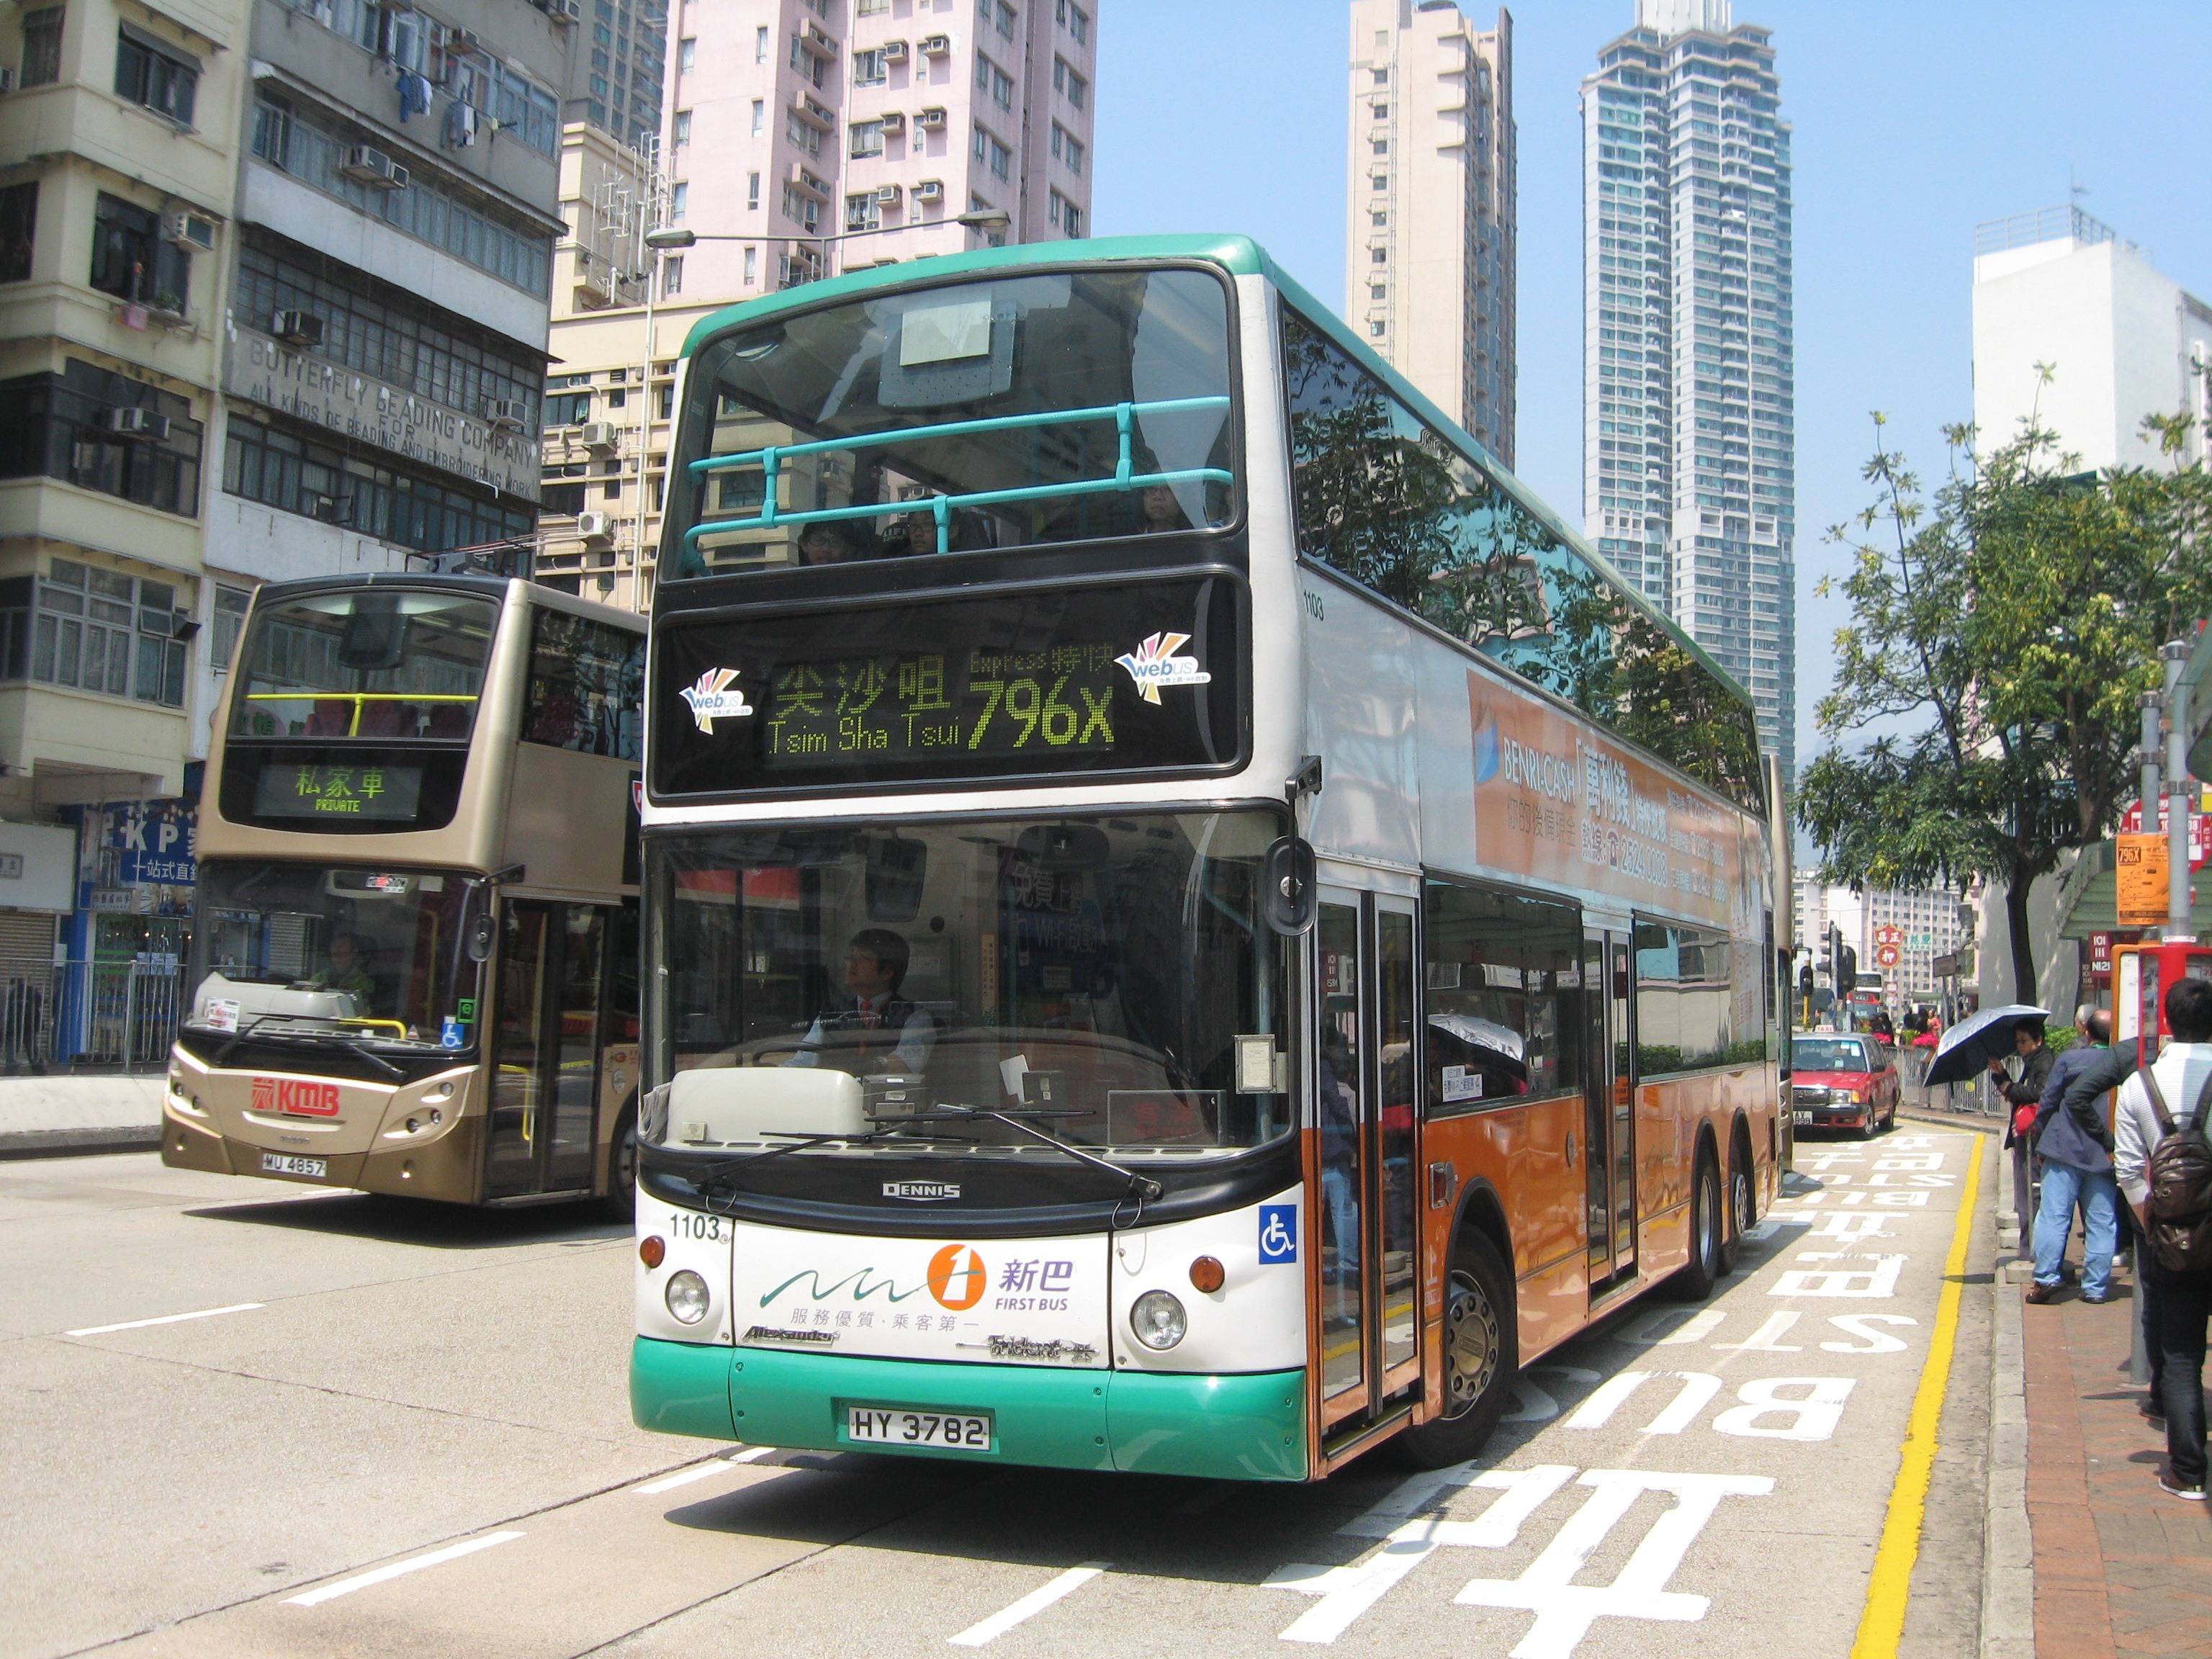
street, city, urban, downtown, transport, vehicle, sightseeing, tourism, public transport, bus, skyscrapers, buildings, trolleybus, cities, mass transit, double decker, tours, land vehicle, mode of transport, metropolitan area, tour bus service